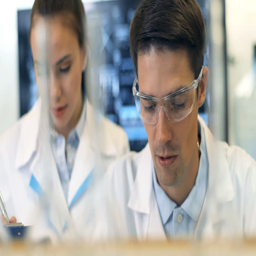
scientists working together at the laboratory